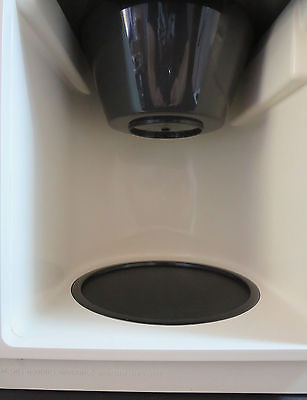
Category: coffee maker